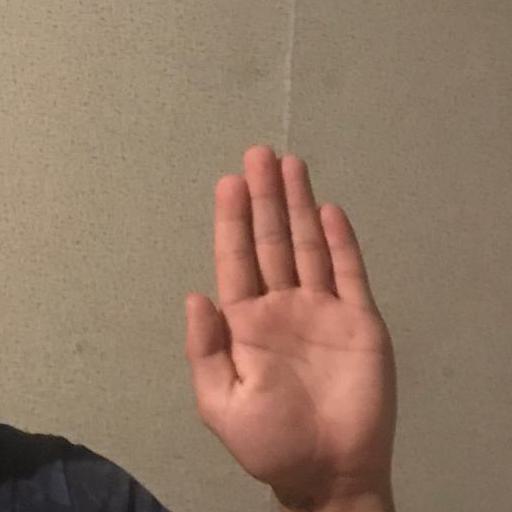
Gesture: stop